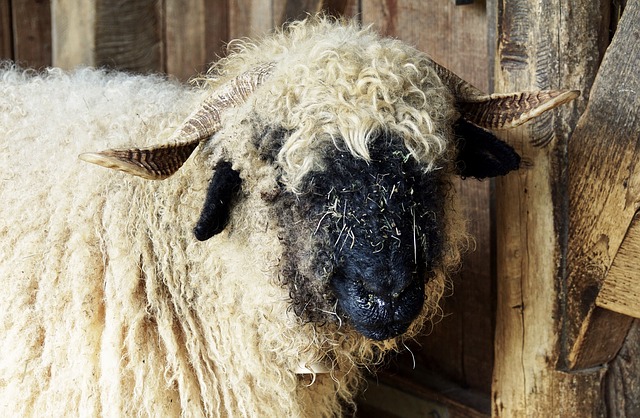
Label: pecora